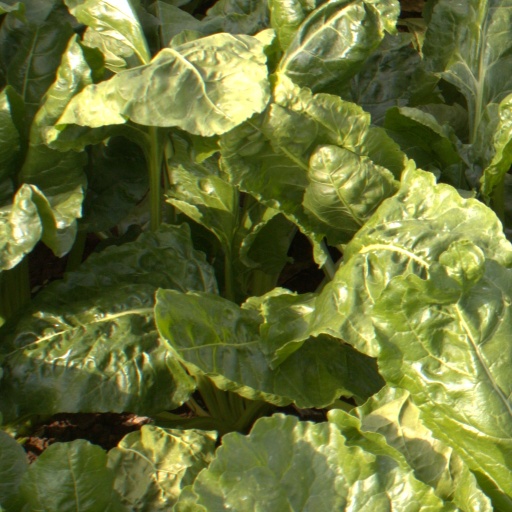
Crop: sugar beet